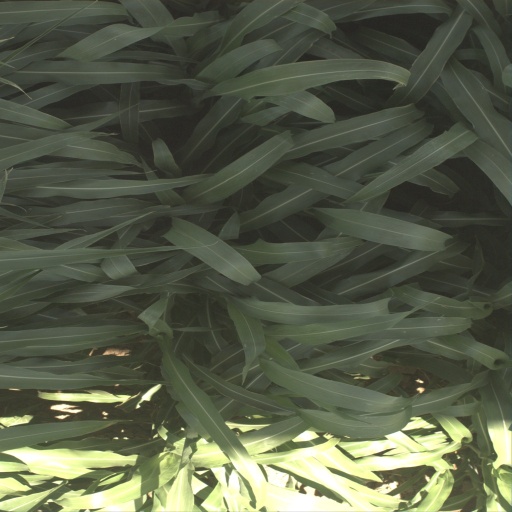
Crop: sorghum